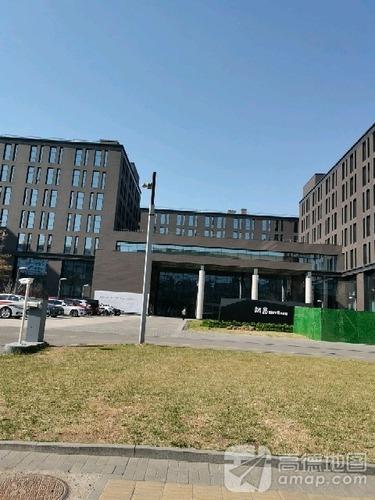
地标名称：网易大楼
所在城市：北京市·海淀区